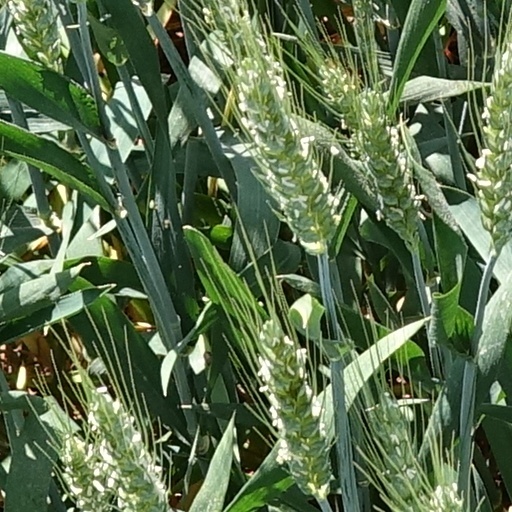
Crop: wheat